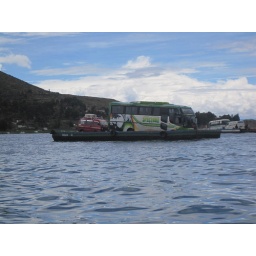
Our bus went by boat to La Paz, Bolivia